Didyma

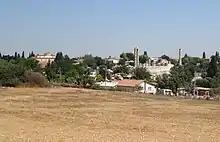
The mosque (with the temple of Artemis behind) and the temple of Apollo eastwards

The entrance was at the east side. With a pronaos of three rows of four columns, the approaching visitor passed through a regularized grove formed by the columns. The door usually leading to a cella was replaced by a blank wall with a large upper opening through which one could glimpse the upper part of the naiskos in the inner court (in inscriptions the inner court is referred to as "sekos" or "adyton"). The impassable threshold of this door stands 1.5 meters above the floor of the pronaos, while the entire door reaches a height of 14 meters.